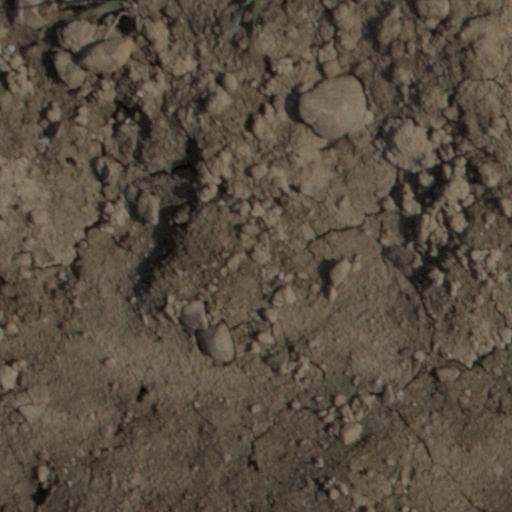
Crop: wheat